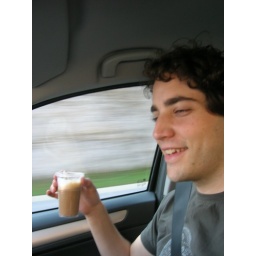
In Croatia, they serve "to-go" coffee in tiny clear plastic cups